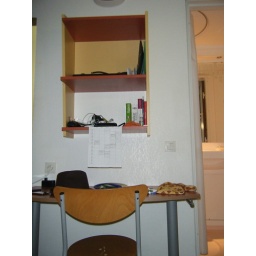
My main desk - with a shelf above to keep all my stuff.